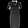
Label: Dress